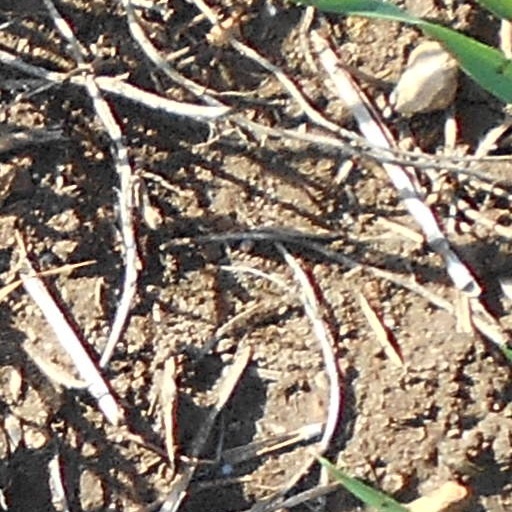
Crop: wheat